Boise National Forest

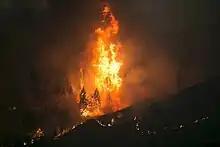
Photo of flames burning trees at night

Habitats in Boise National Forest support nearly 300 terrestrial vertebrate species and 28 fish species. The most common large animals are mule deer and elk, but other mammals present include moose, black bears, cougar, coyote, yellow-bellied marmot, beaver, porcupine, Canadian lynx, mountain goat, pika, river otter, muskrat, pronghorn, mink, bobcat, marten, and timber wolves.